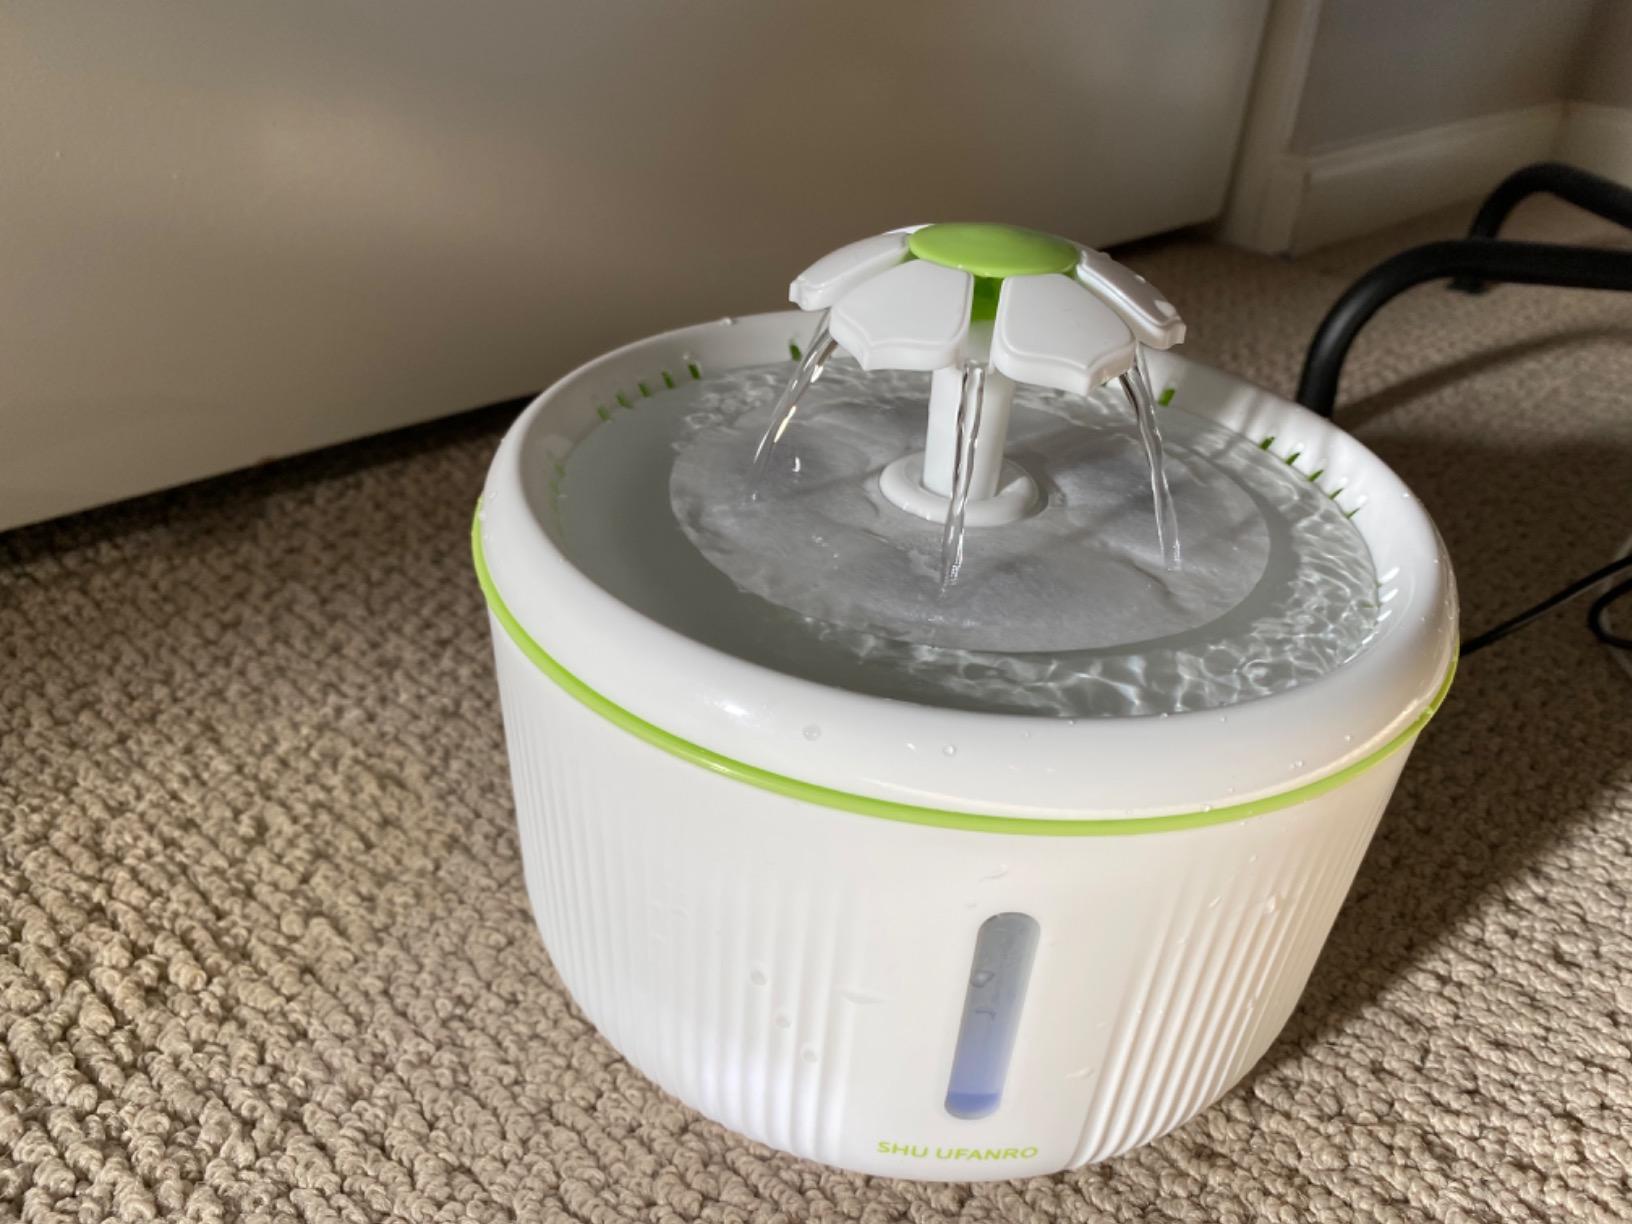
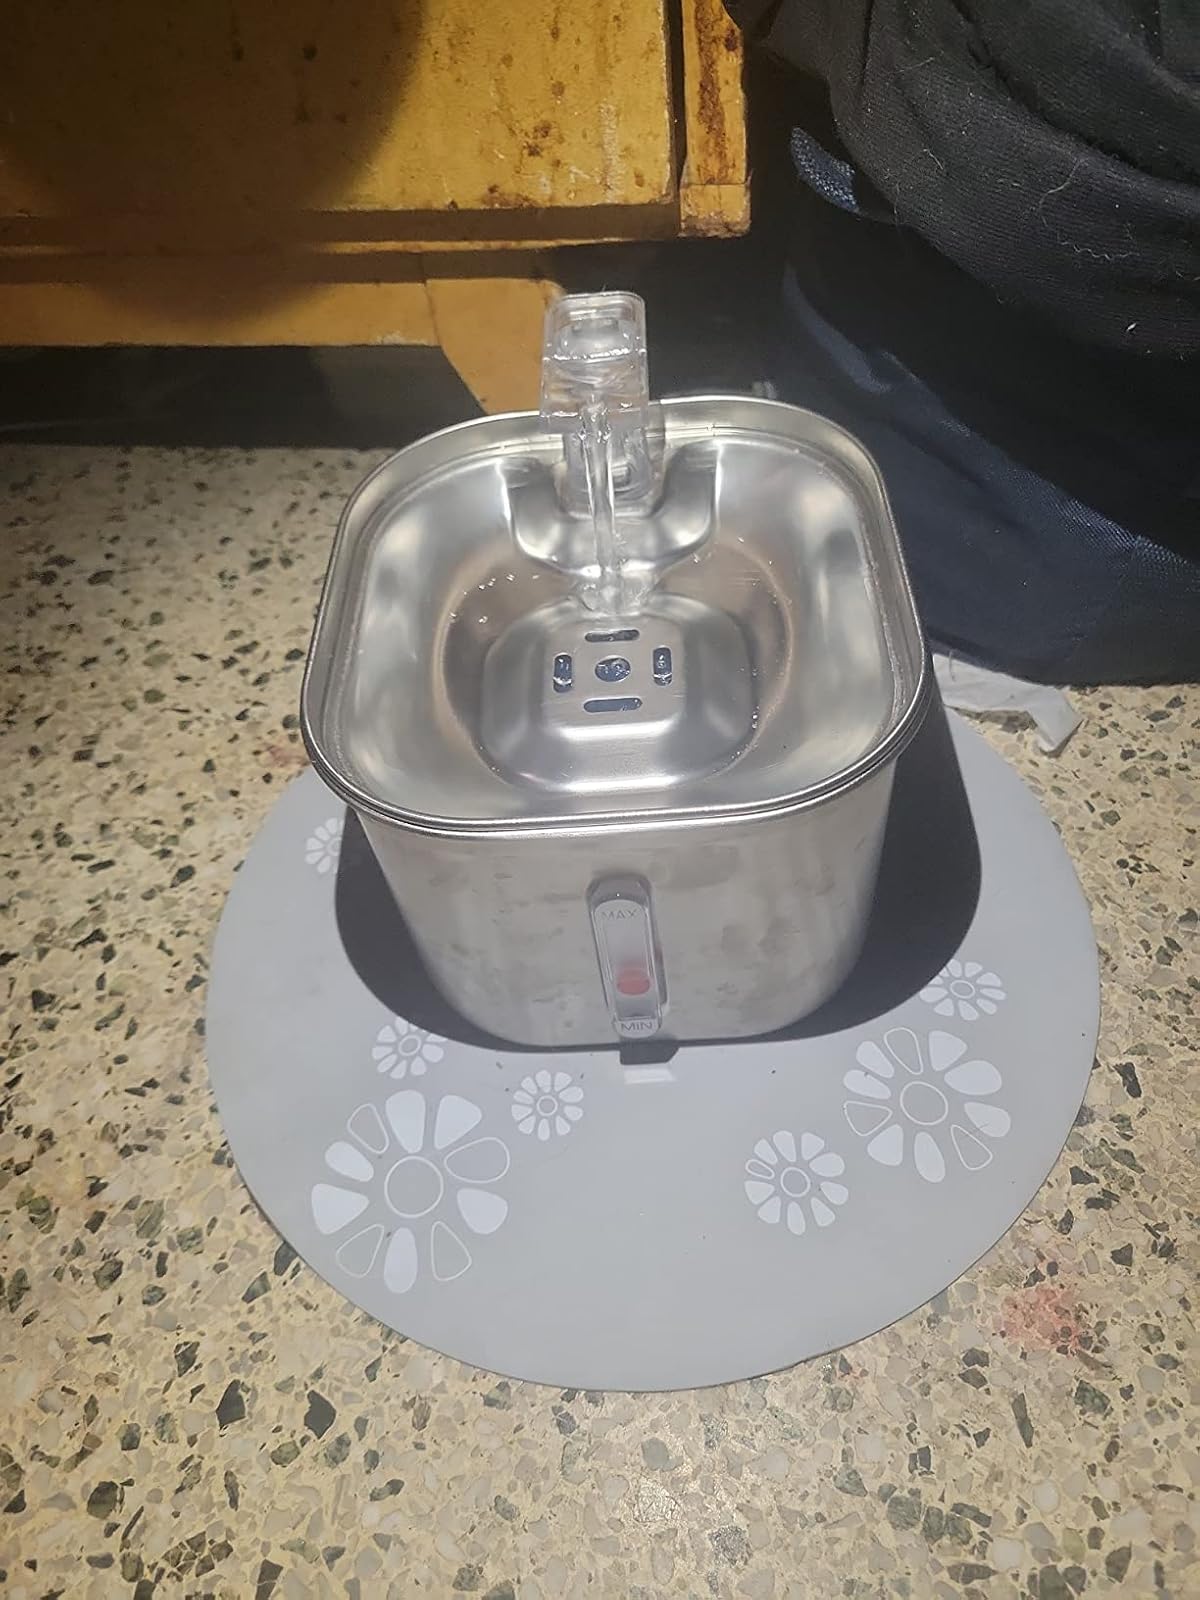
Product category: items_bowl
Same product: no